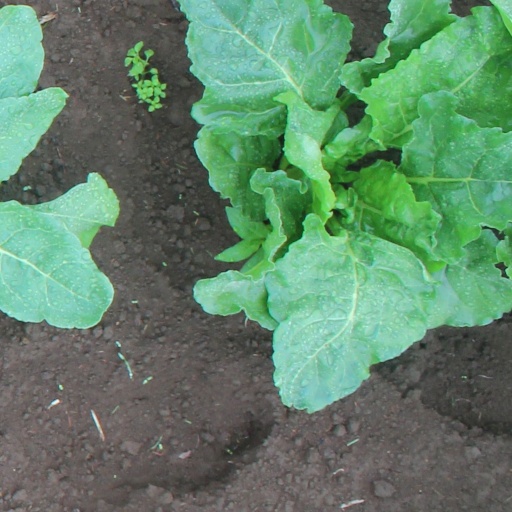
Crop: sugar beet